Final Resolution (2011)

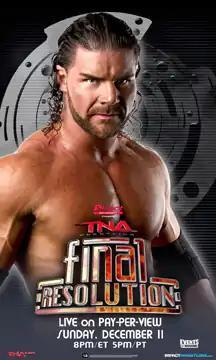
Promotional poster featuring Bobby Roode

The 2011 Final Resolution was a professional wrestling pay-per-view event produced by the Total Nonstop Action Wrestling (TNA) promotion, which took place on December 11, 2011 at the Impact Wrestling Zone in Orlando, Florida. It was the eighth event under the Final Resolution chronology.